Amma (TV series)

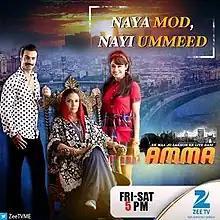
First look

Amma is an Indian crime drama television series that premiered on June 25, 2016, on Zee TV. It was created by Farhn P. Zamma. The show is based on the female underworld don of Mumbai, Jenabai Daruwali.